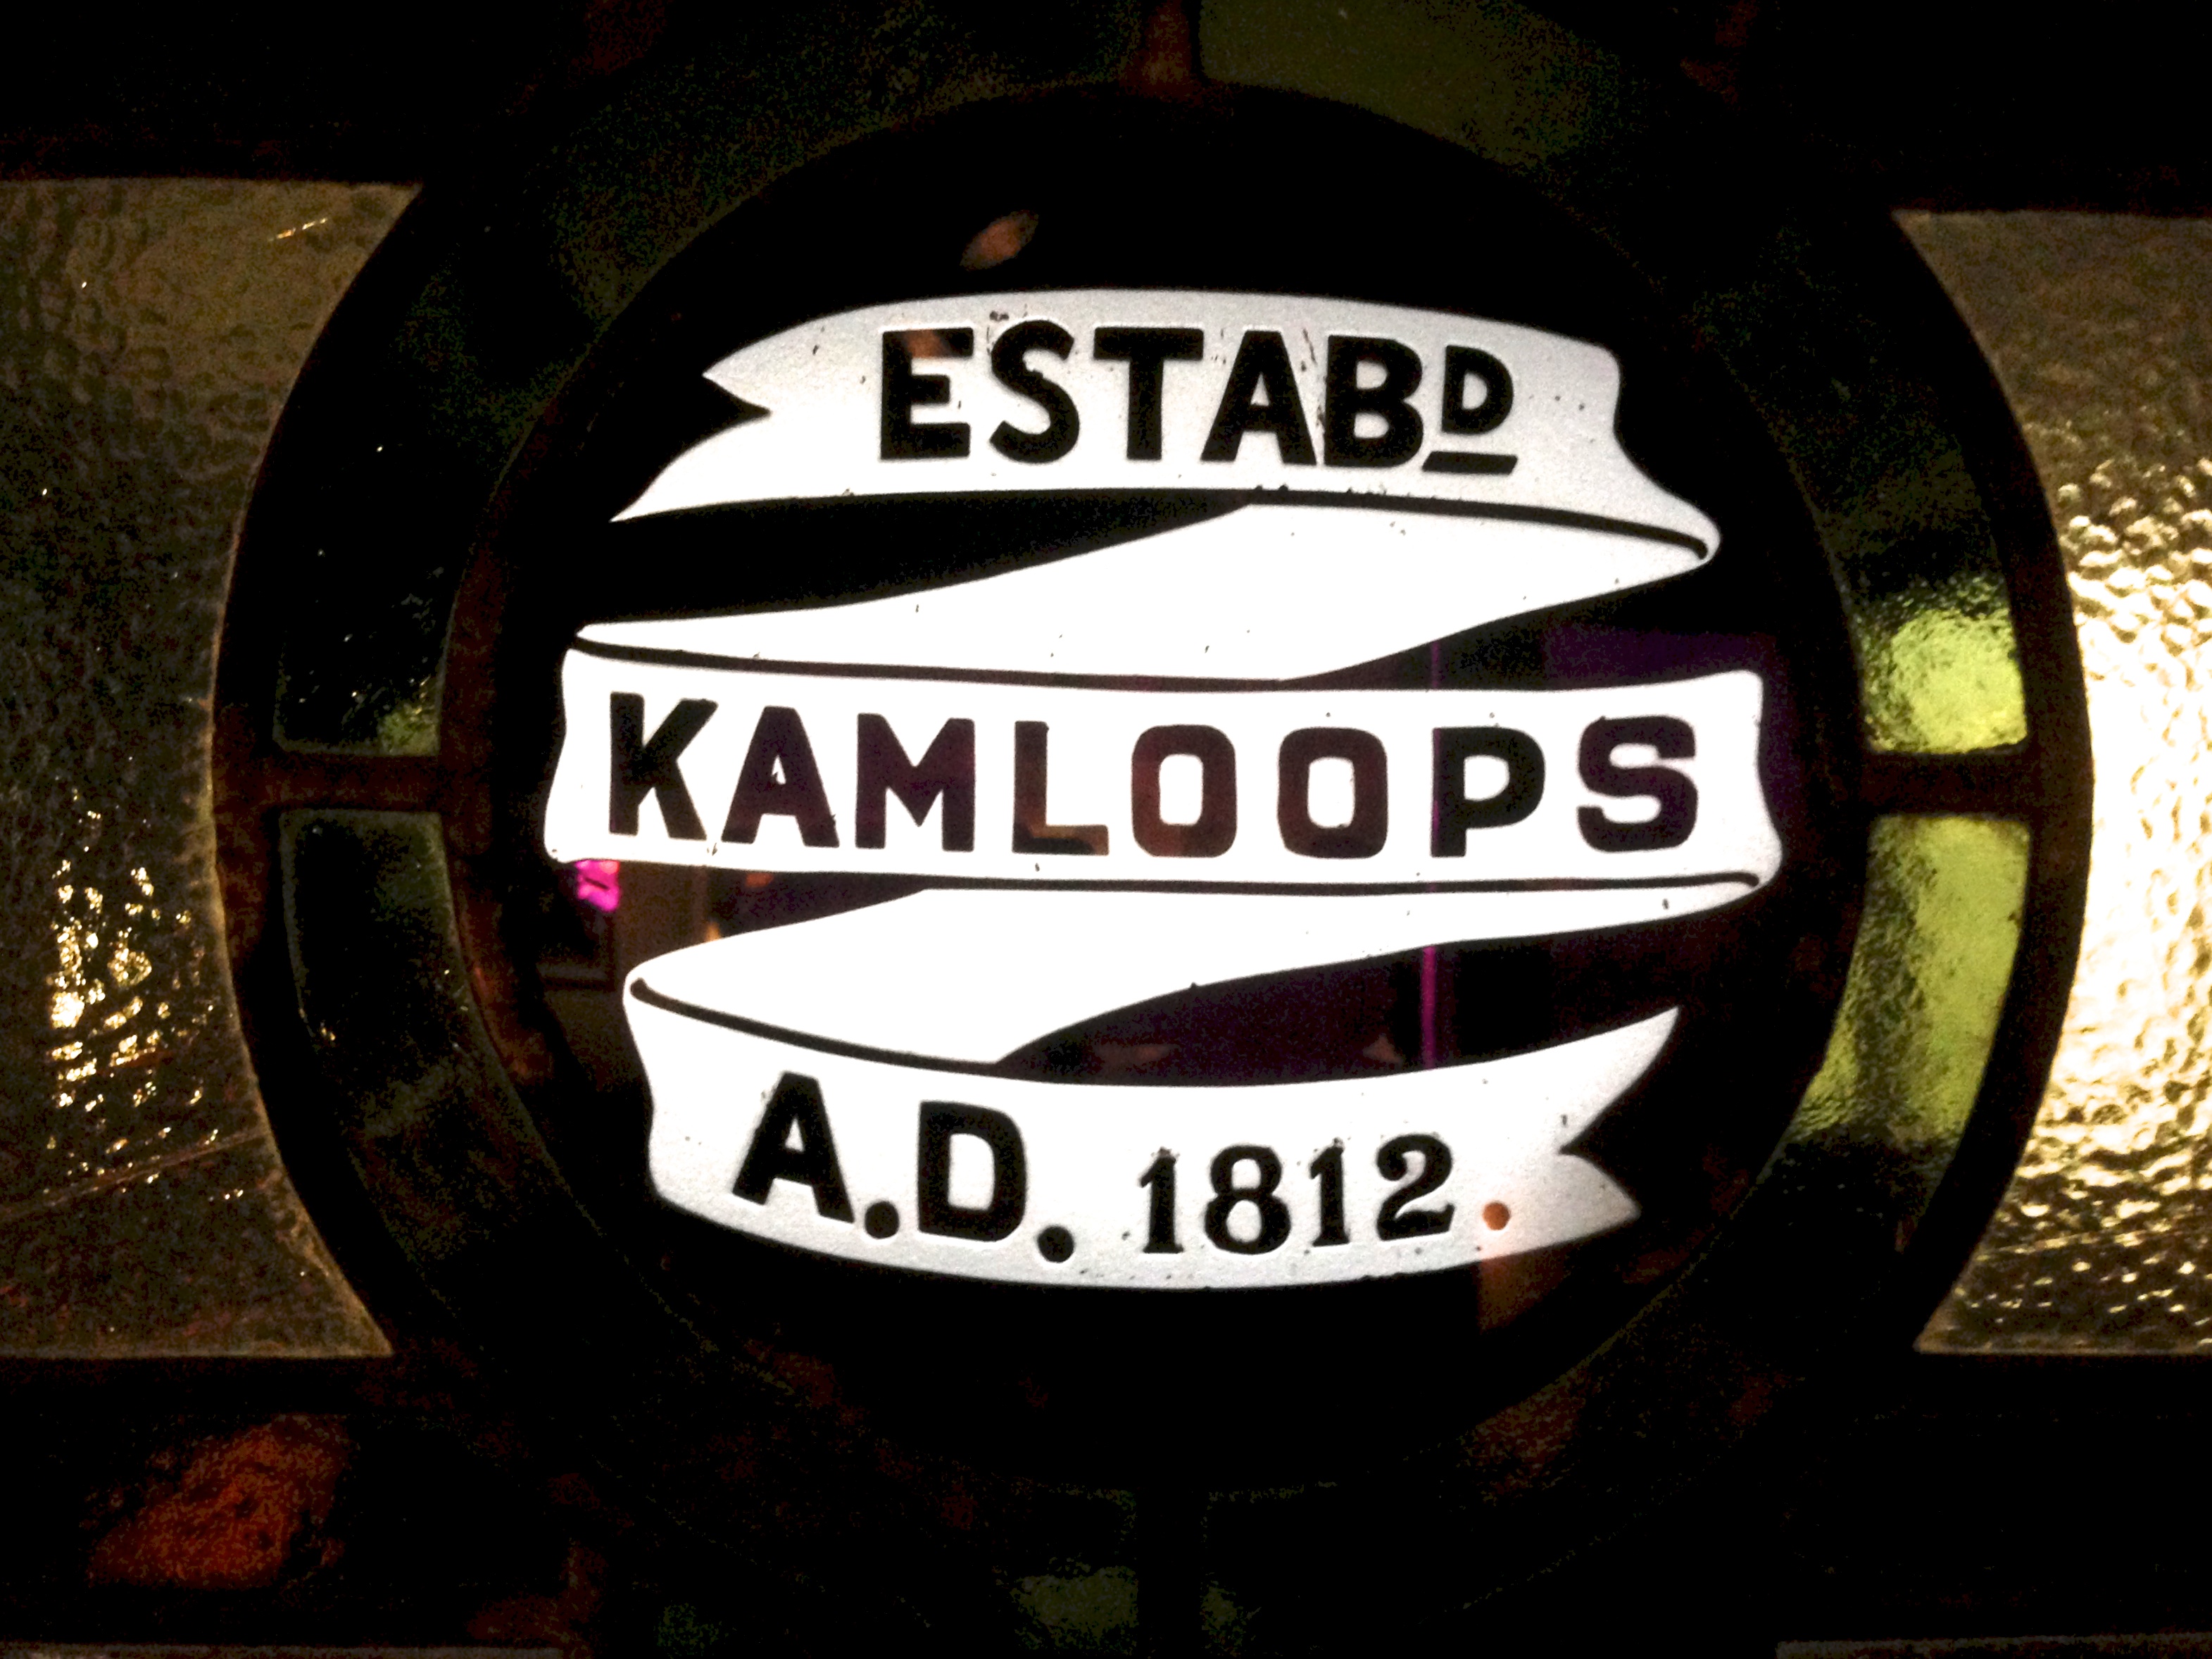
drink, beer